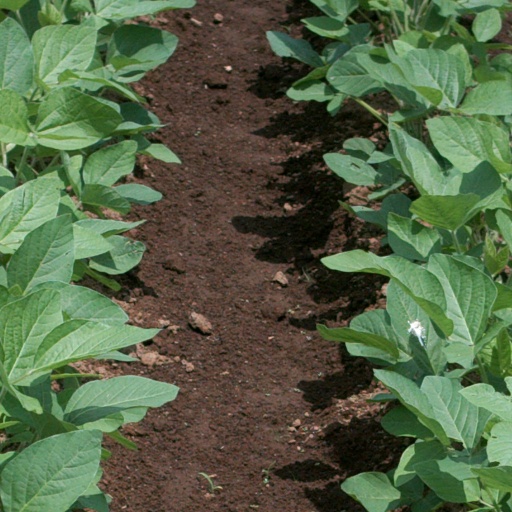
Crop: soybean